Peter Beaven

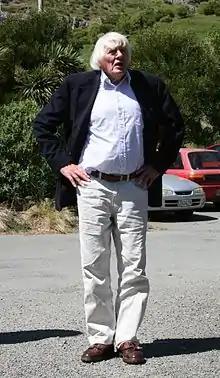
Peter Beaven in 2008

Peter Jamieson Beaven (13 August 1925 – 4 June 2012) was a New Zealand architect based in Christchurch, who lived for his last few months in Blenheim. He was a co-founder of New Zealand's first heritage lobby group, the Civic Trust, and is regarded as a significant figure in Christchurch Style architecture.